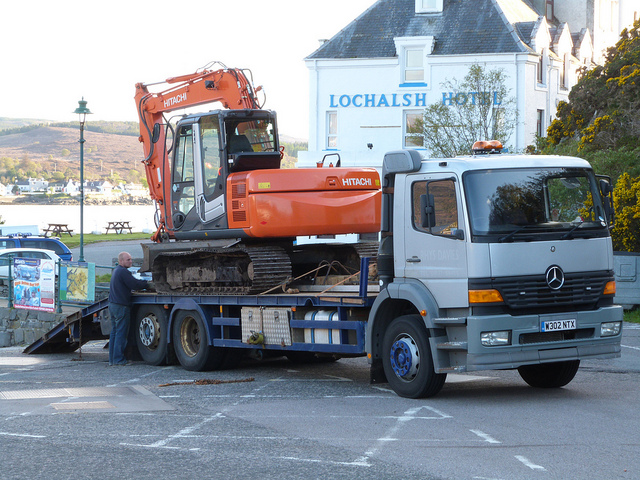
user: Given an image and a question. Answer the question in a short answer. Question: What company manufactured this truck? Short Answer:
assistant: volvo